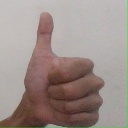
अक्षर: थ